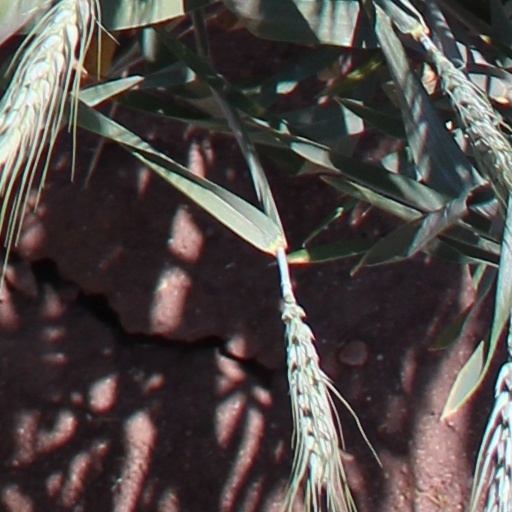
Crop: wheat